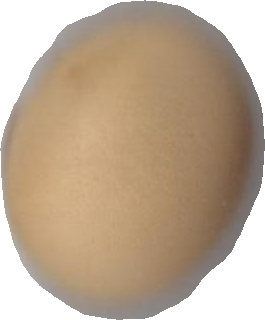
Variety: Grobogan